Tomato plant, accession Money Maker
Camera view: bottom (45 deg); turntable rotation: 300 degrees
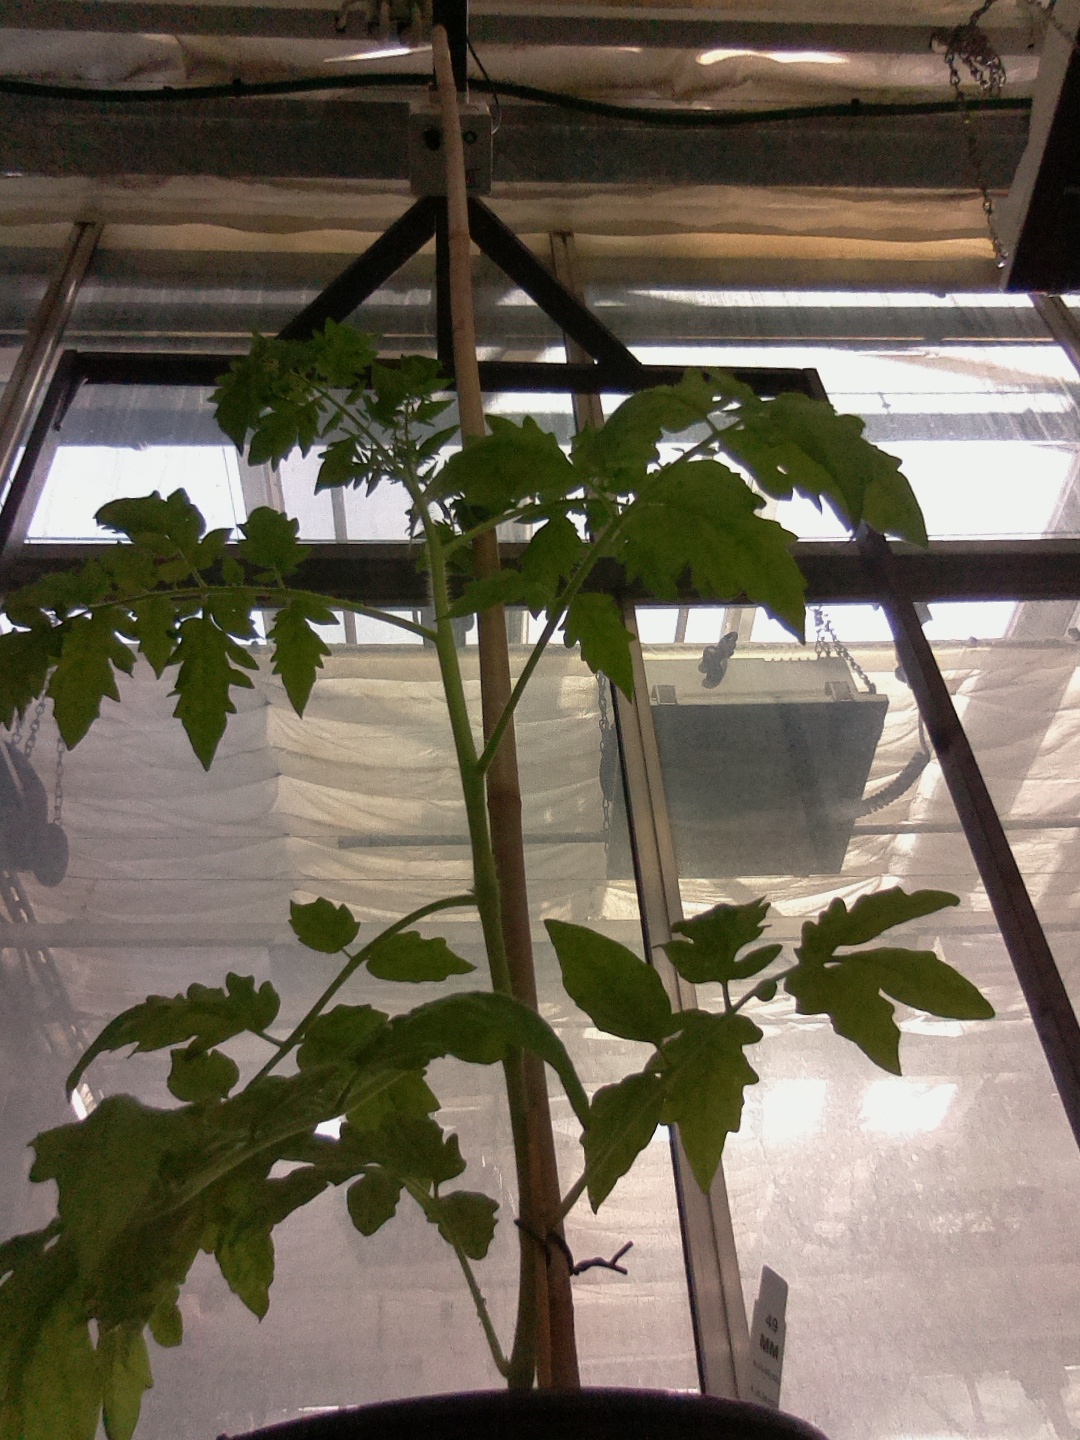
BBCH growth stage 15: 10 of true leaves visible